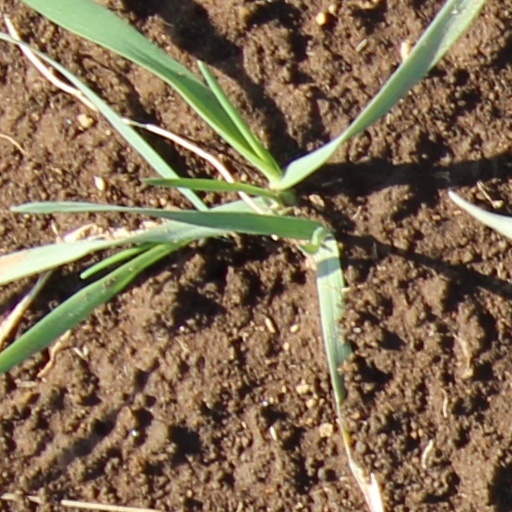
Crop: wheat